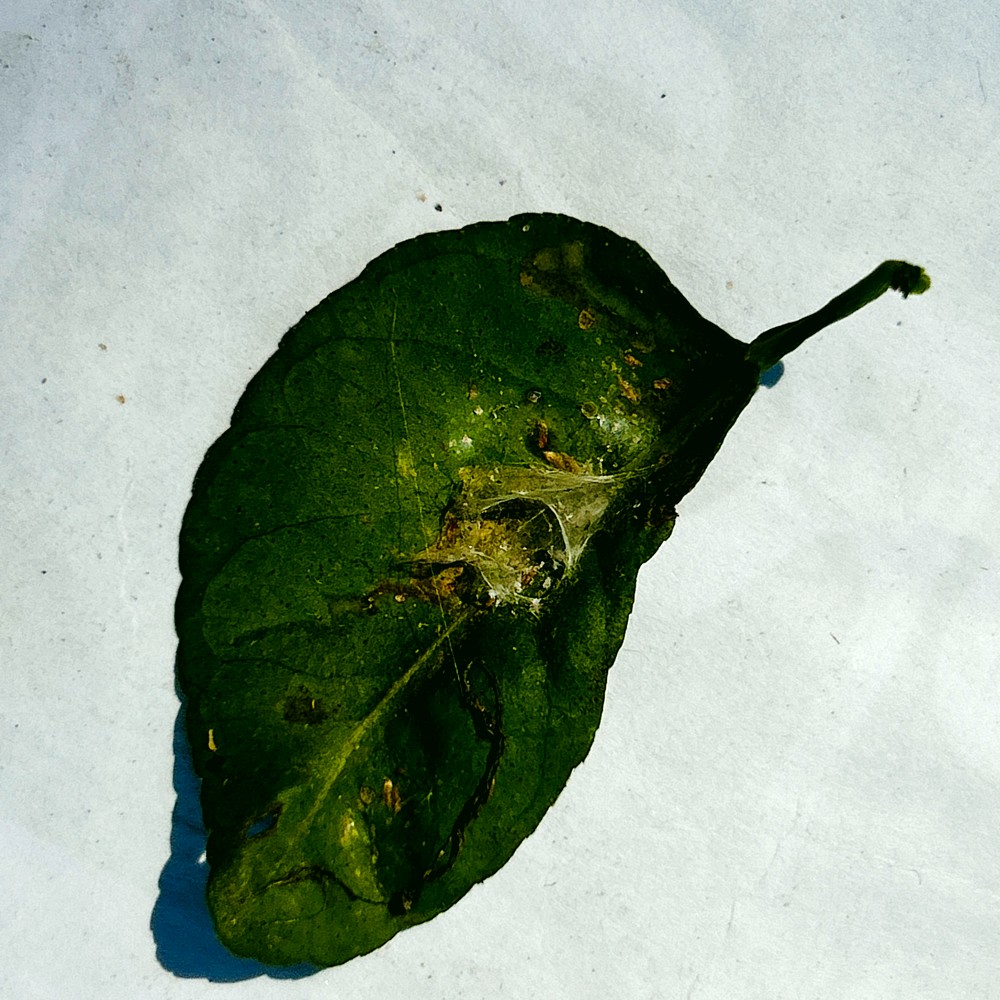
Label: Spider Mites